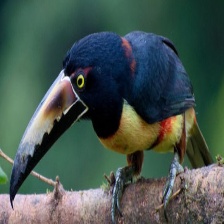
Species: COLLARED ARACARI
Scientific name: PTEROGLOSSUS TORQUATUS
ImageNet parent category: toucan